Left Handed Johnny West

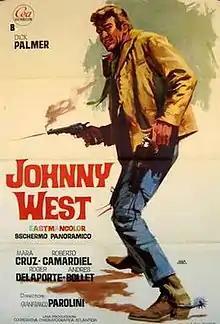

Left Handed Johnny West (also known just as "Johnny West") is a 1965 Italian Spaghetti Western film directed by Gianfranco Parolini.